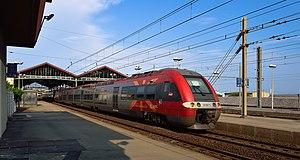
Automotrice électrique Z 27500 utilisée par la SNCF (Société nationale des chemins de fer français) et spécialisée au trafic TER (Transport Express Régional). Gare de Sète, Hérault, France.
La ligne de Bordeaux-Saint-Jean à Sète-Ville est l'une des grandes lignes du réseau ferroviaire français. Longue de 474 kilomètres et d'orientation nord-ouest – sud-est, cette ligne constitue une grande transversale ; elle fait également office de radiale de Montauban à Toulouse, voire vers Narbonne et l'Espagne par Cerbère, mais aussi de Sète à Narbonne pour les liaisons vers l'Espagne depuis Paris-Lyon et la vallée du Rhône.